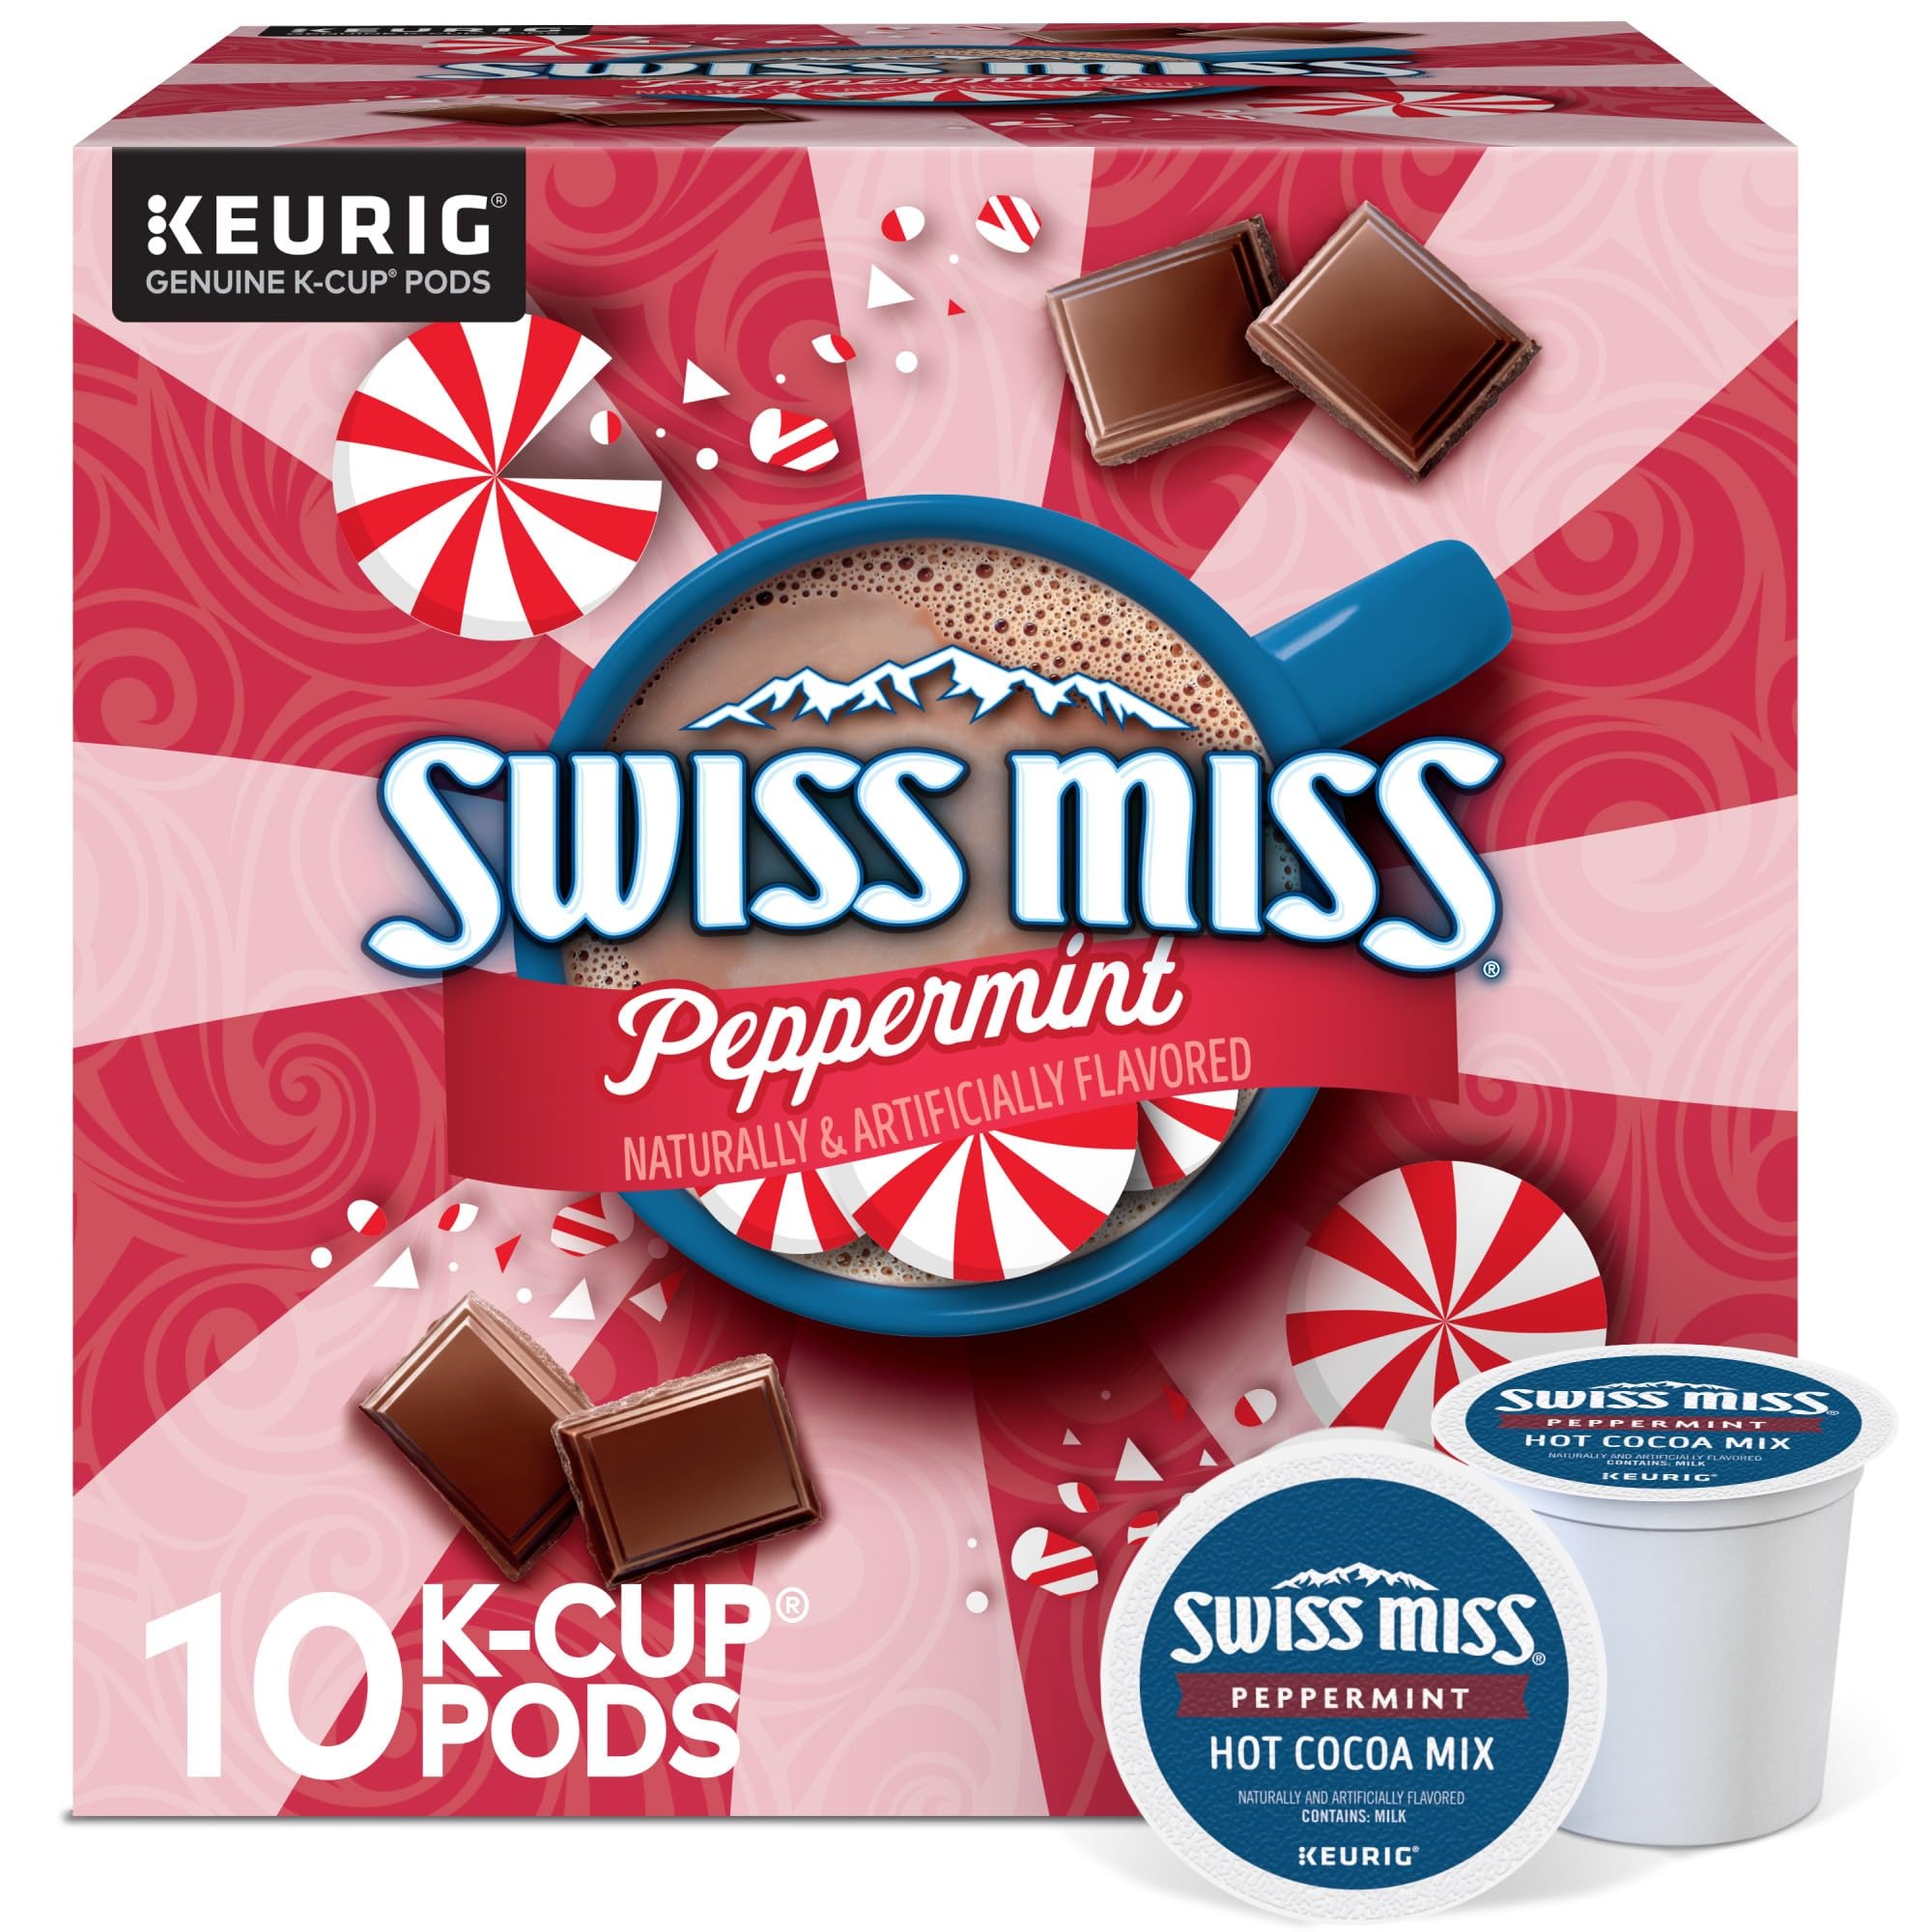
Item Name: Swiss Miss Peppermint Hot Cocoa, Keurig Single-Serve K-Cup Pods, 10 Count
Bullet Point 1: HOT COCOA: Now you can enjoy the sweet taste of cocoa whenever you’re in the mood for a simple let deliciously chocolaty treat that adds warmth to any moment
Bullet Point 2: TASTE OF REAL: Swiss Miss Milk Hot Cocoa is made with premium imported cocoa and dried milk, supporting 80 local dairy farms that supply farm-fresh milk every day
Bullet Point 3: TRADITIONAL TREAT: Create a cozy new family tradition or continue an existing one when you wrap your hands around a warm mug of Swiss Miss Milk Hot Cocoa
Bullet Point 4: ONE TOUCH: Swiss Miss Milk Hot Cocoa is compatible with all Keurig Single Serve K-Cup Pod Coffee Makers
Bullet Point 5: TRUSTED BRAND: Swiss Miss has been creating the signature taste of hot chocolate since 1961 in a real dairy in Menomonie, Wisconsin
Value: 10.0
Unit: Count

Price: 15.44